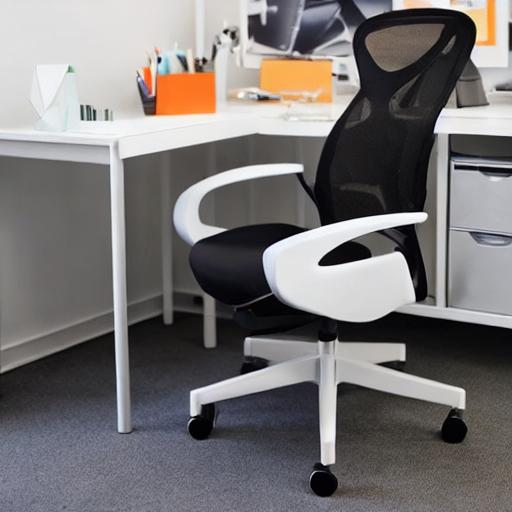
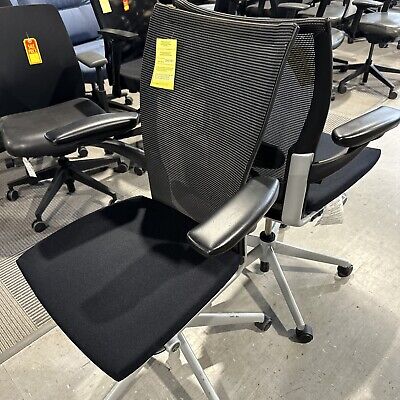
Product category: items_chair
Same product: no